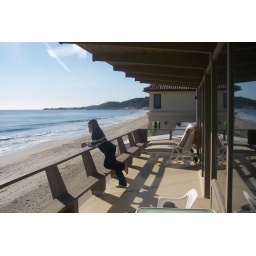
My wife viewing Carbon Beach (aka Billionair Beach) in Malibu from our beach house rental